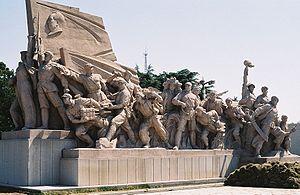
Le mausolée de Mao Zedong est un monument sépulcral situé place Tian'anmen à Pékin en République populaire de Chine. Il y est exposé le corps embaumé du dirigeant chinois Mao Zedong, ancien chef du politburo du Parti communiste chinois à partir de 1943 et président du comité central du parti communiste de 1945 à sa mort le 9 septembre 1976.
La place Tian'anmen est une place située au centre de Pékin. Elle s’appelle ainsi car elle se trouve immédiatement au sud de la porte de la Paix céleste qui commandait l’entrée sud de la cité impériale.